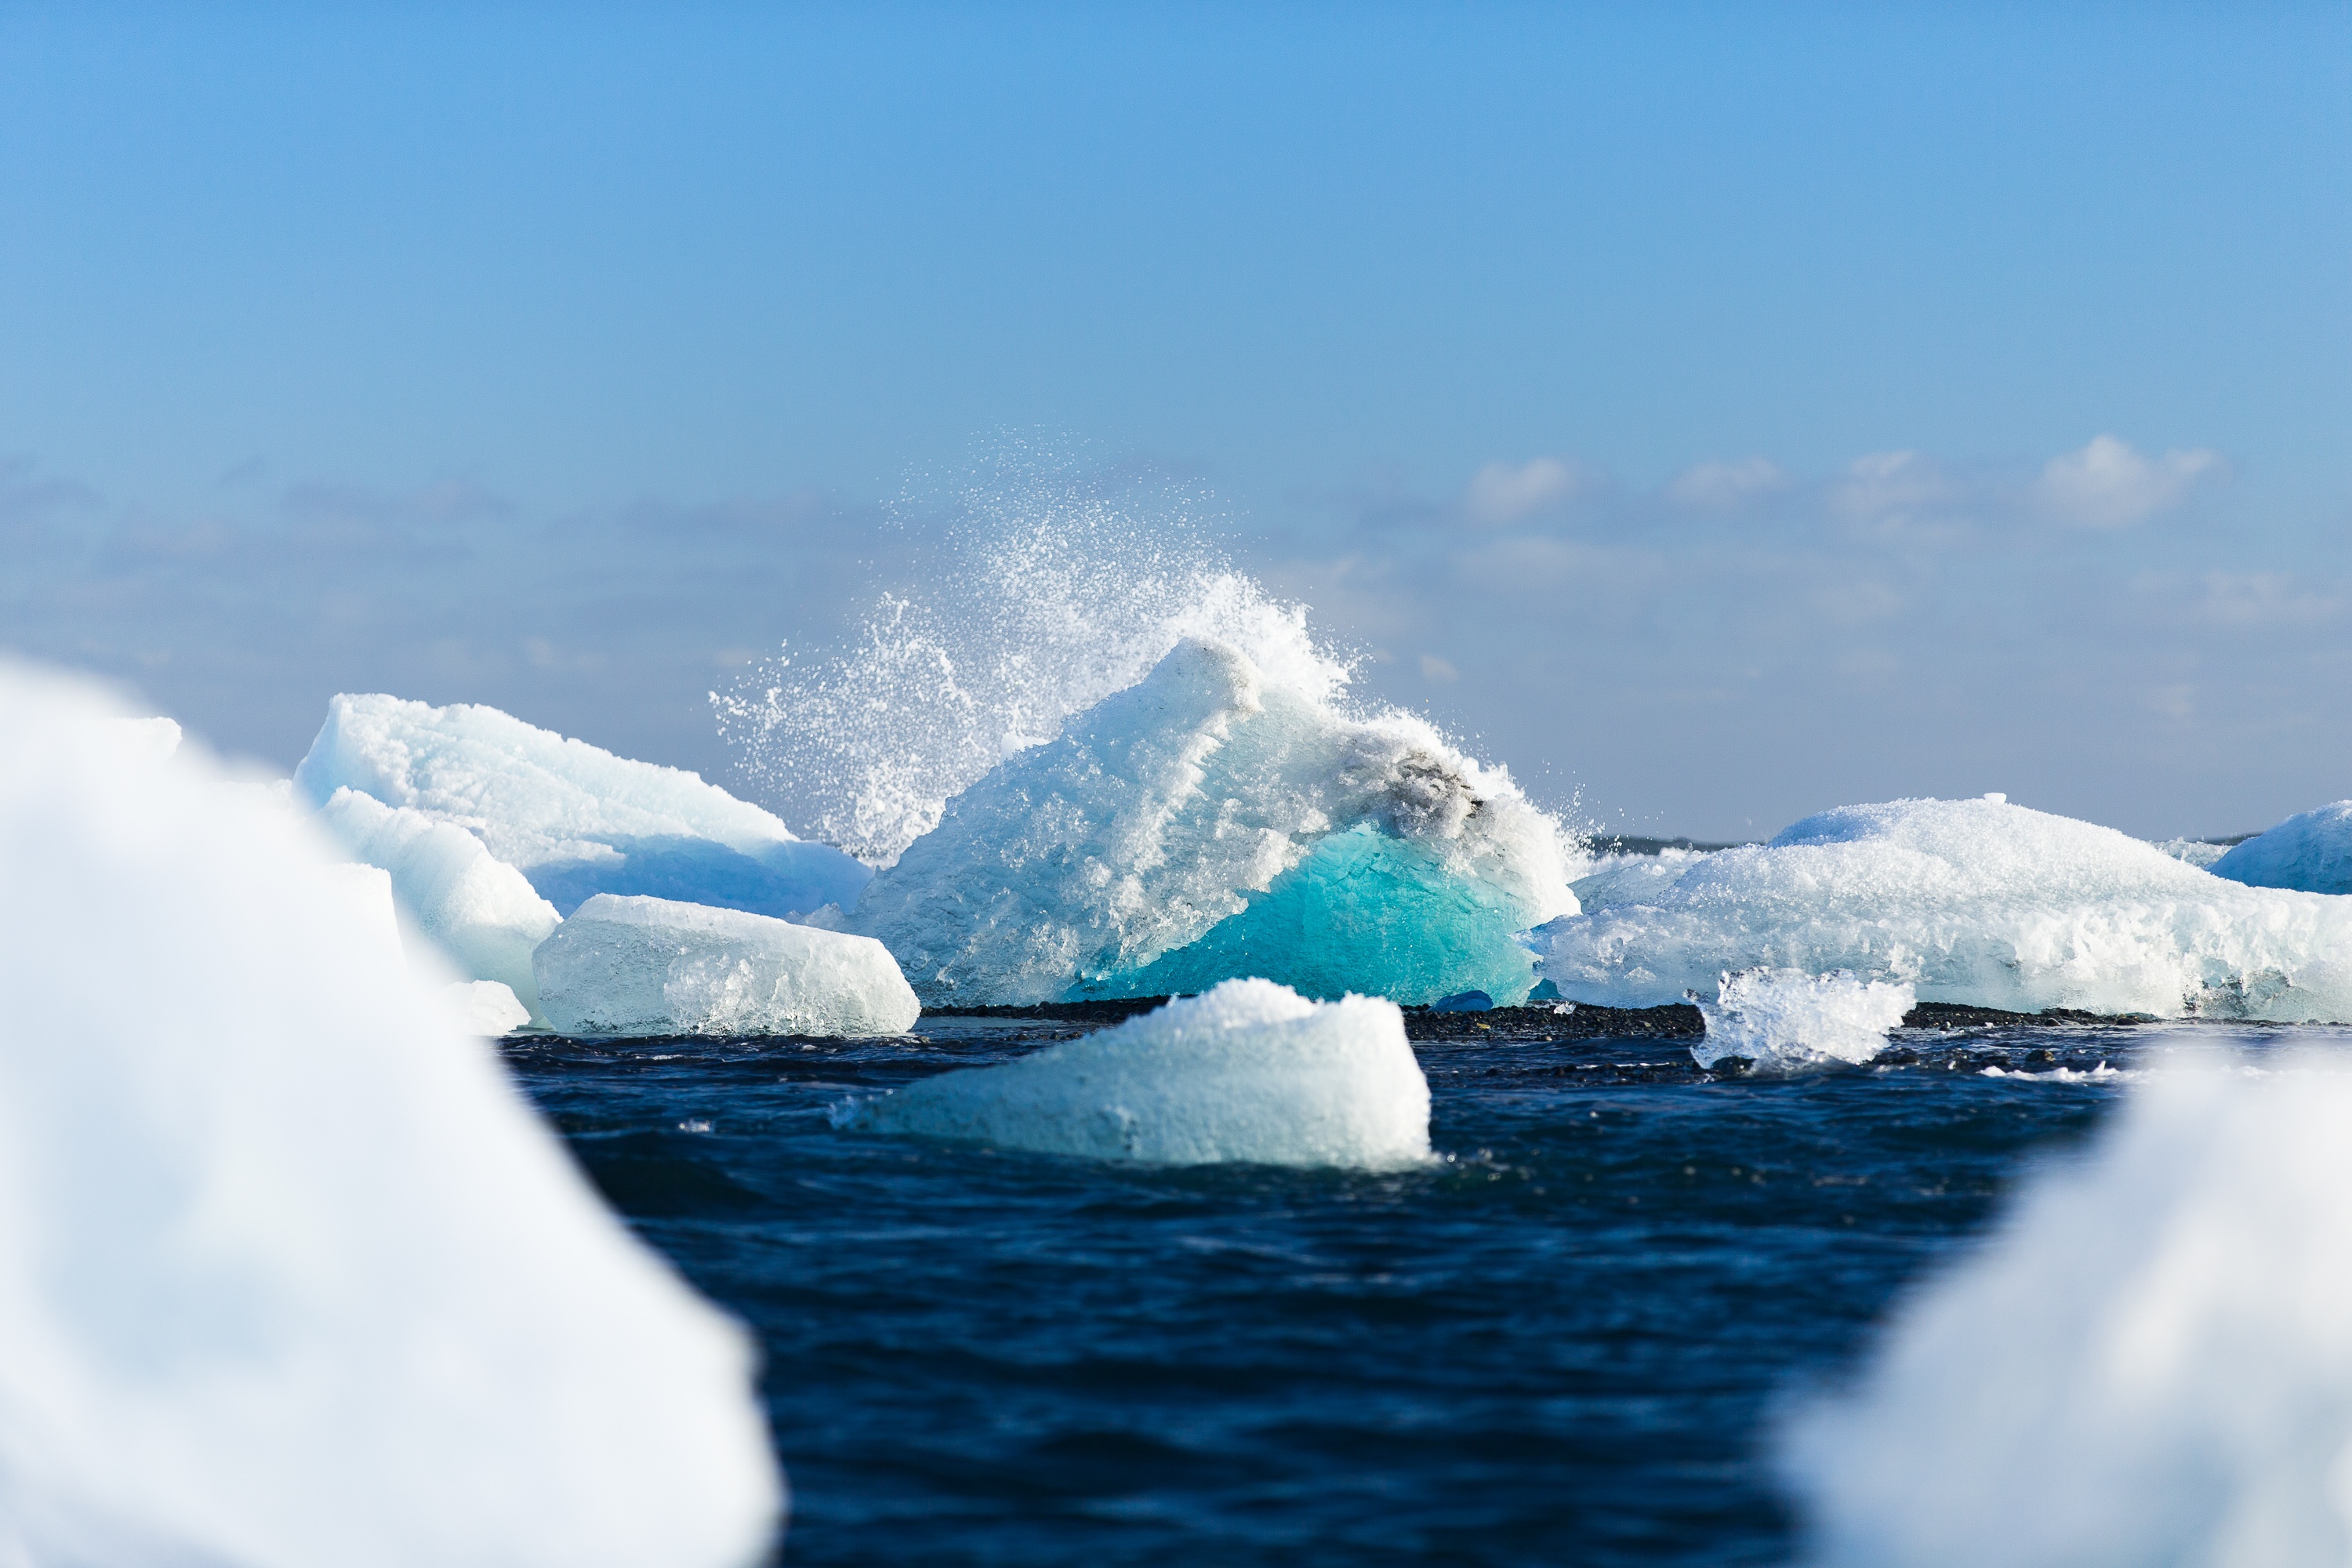
sea, water, ocean, wave, ice, glacier, iceland, arctic, iceberg, freezing, arctic ocean, wind wave, ice cap, sea ice